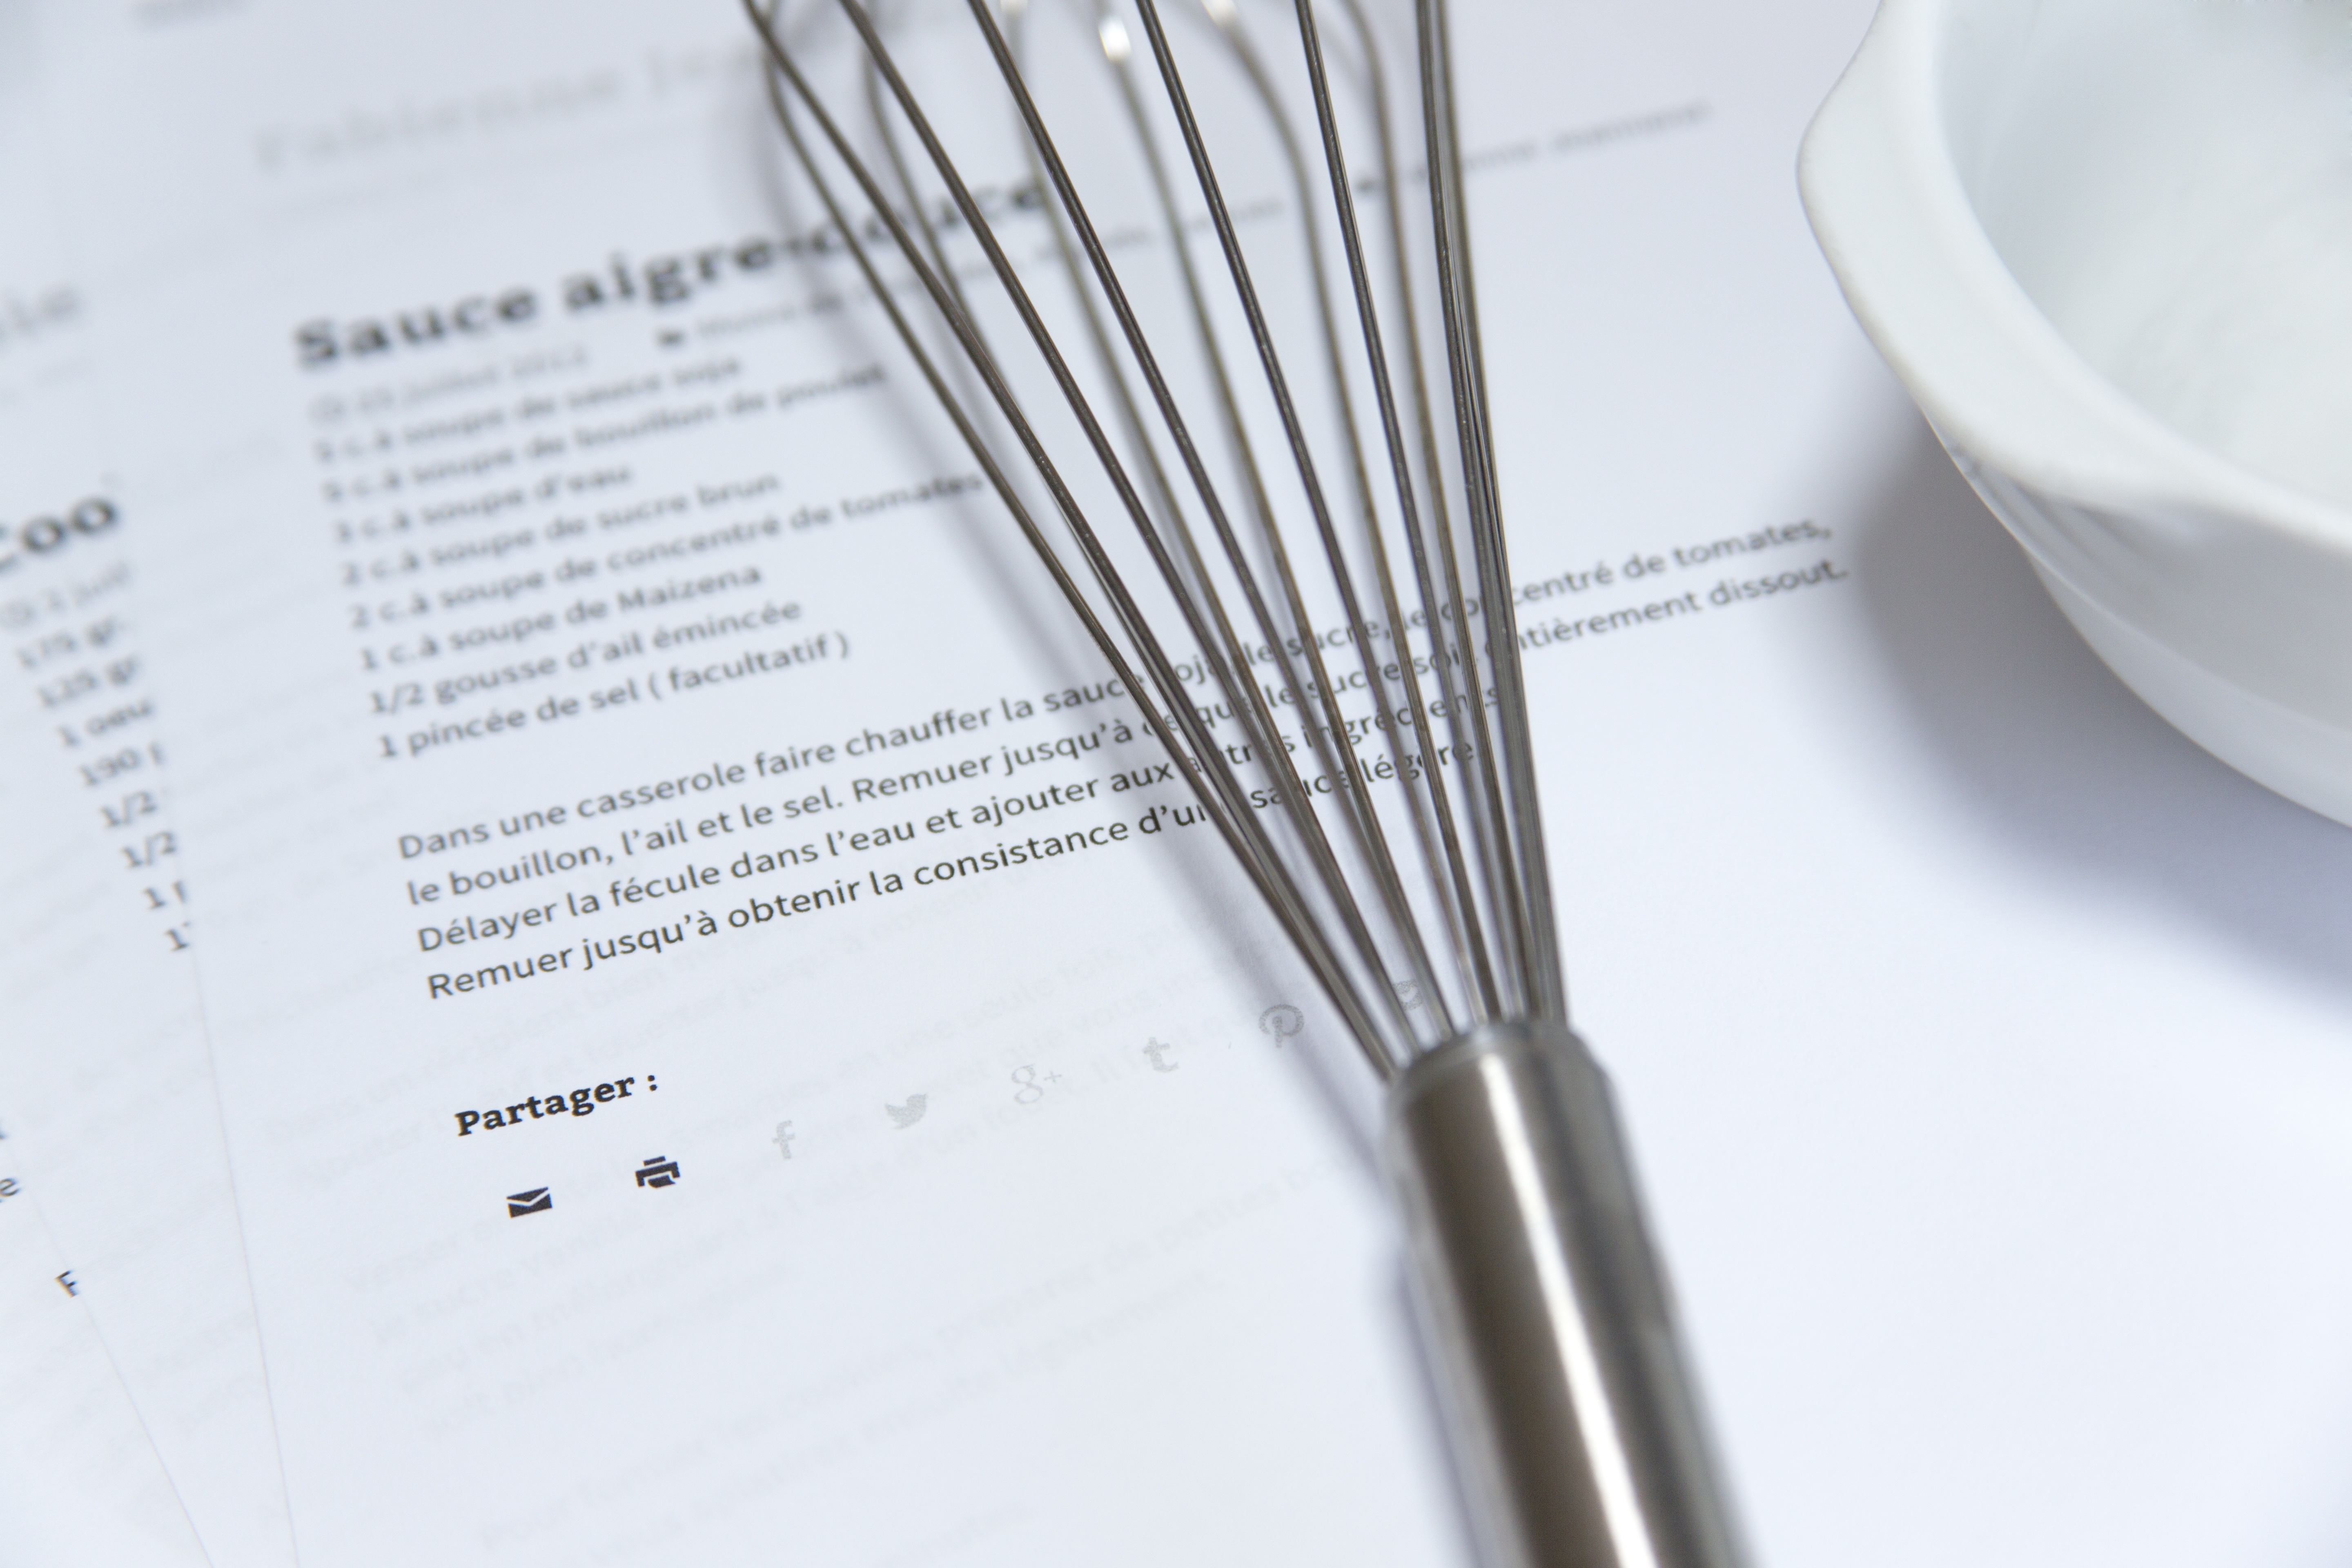
writing, food, ingredient, kitchen, recipe, dessert, eat, sauce, brand, product, french, meals, document, taste, whip, gluttony, ready cooked meals